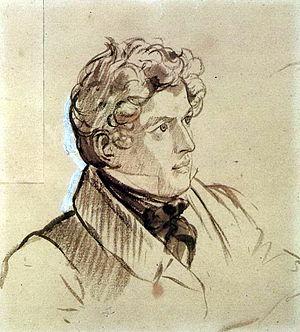
Pavel Brioullo ou Paul Brioullo est un sculpteur et peintre russe, académicien du premier degré en sculpture sur bois de l'Académie russe des Beaux-Arts, peintre miniaturiste d'origine française. Il est le père de Théodore Brioullov, Alexandre Brioullov et Karl Brioullov.